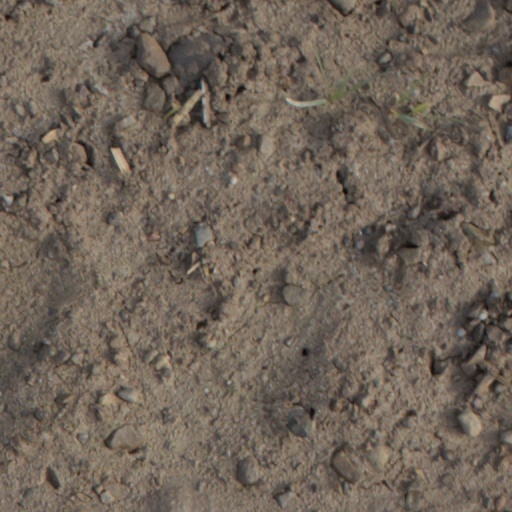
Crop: wheat